Henley Sidings

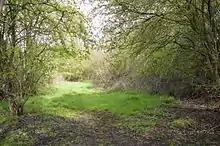

Henley Sidings is a nature reserve near Henley-in-Arden in the county of Warwickshire, England. It is managed by the Warwickshire Wildlife Trust.